Lancia Florida

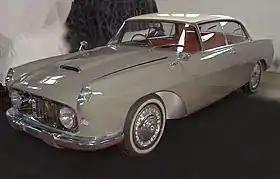
Lancia Florida I Sedan

Lancia Florida is the name of two studies based on the Lancia Aurelia, which were built by Lancia in collaboration with Pinin Farina. Both were made in extremely small numbers. They are both considered to be masterpieces of Italian automotive design and had much influence on automotive design. From them were later derived the sedan and the coupe versions of the Lancia Flaminia.